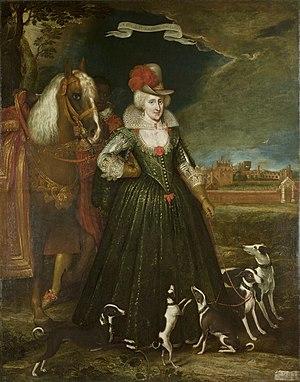
Anne de Danemark est une princesse de la maison d'Oldenbourg née le 12 décembre 1574 à Skanderborg et morte le 2 mars 1619 à Hampton Court. Par son mariage avec Jacques VI et Iᵉʳ, elle est reine consort d'Écosse et d'Angleterre.